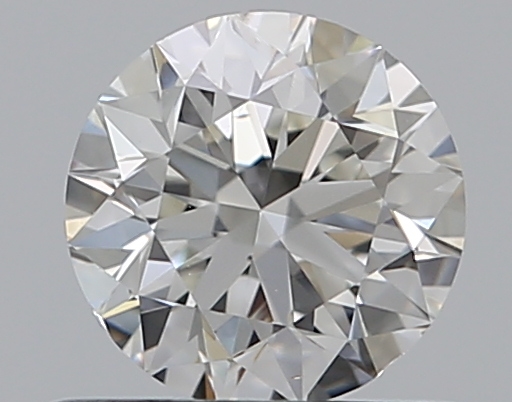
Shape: round
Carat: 0.5
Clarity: SI2
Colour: H
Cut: EX
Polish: EX
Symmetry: VG
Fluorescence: N
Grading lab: GIA
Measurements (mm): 5.05 x 5.07 x 3.16